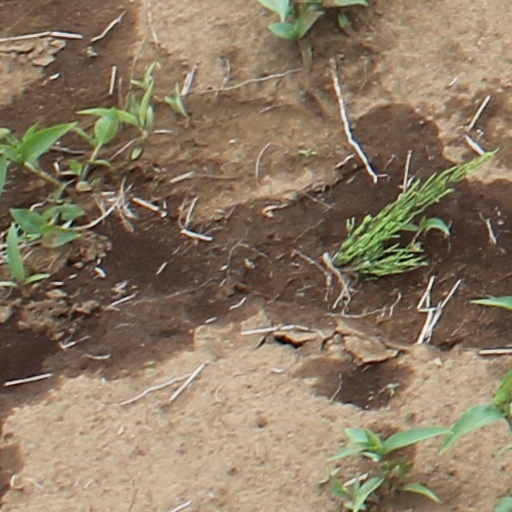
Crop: wheat